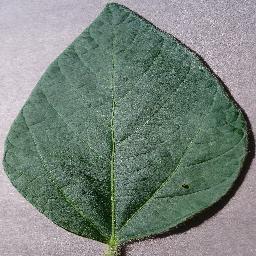
Label: Soybean___healthy